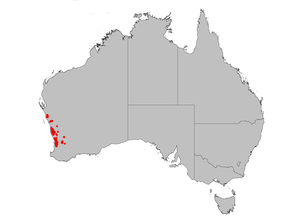
Banksia menziesii est une espèce de Banksia, un végétal de la famille des Proteaceae, endémique de l'ouest de l'Australie.